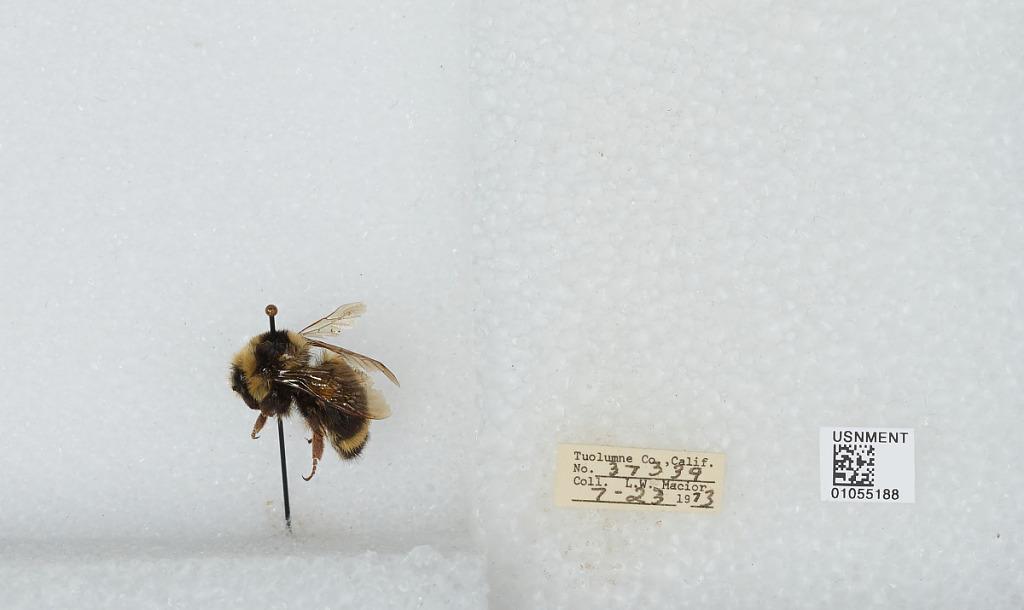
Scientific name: Bombus bifarius nearcticus
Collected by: L. Macior
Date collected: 1973-7-23
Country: United States
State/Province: California
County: Tuolumne
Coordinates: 38.02, -119.93